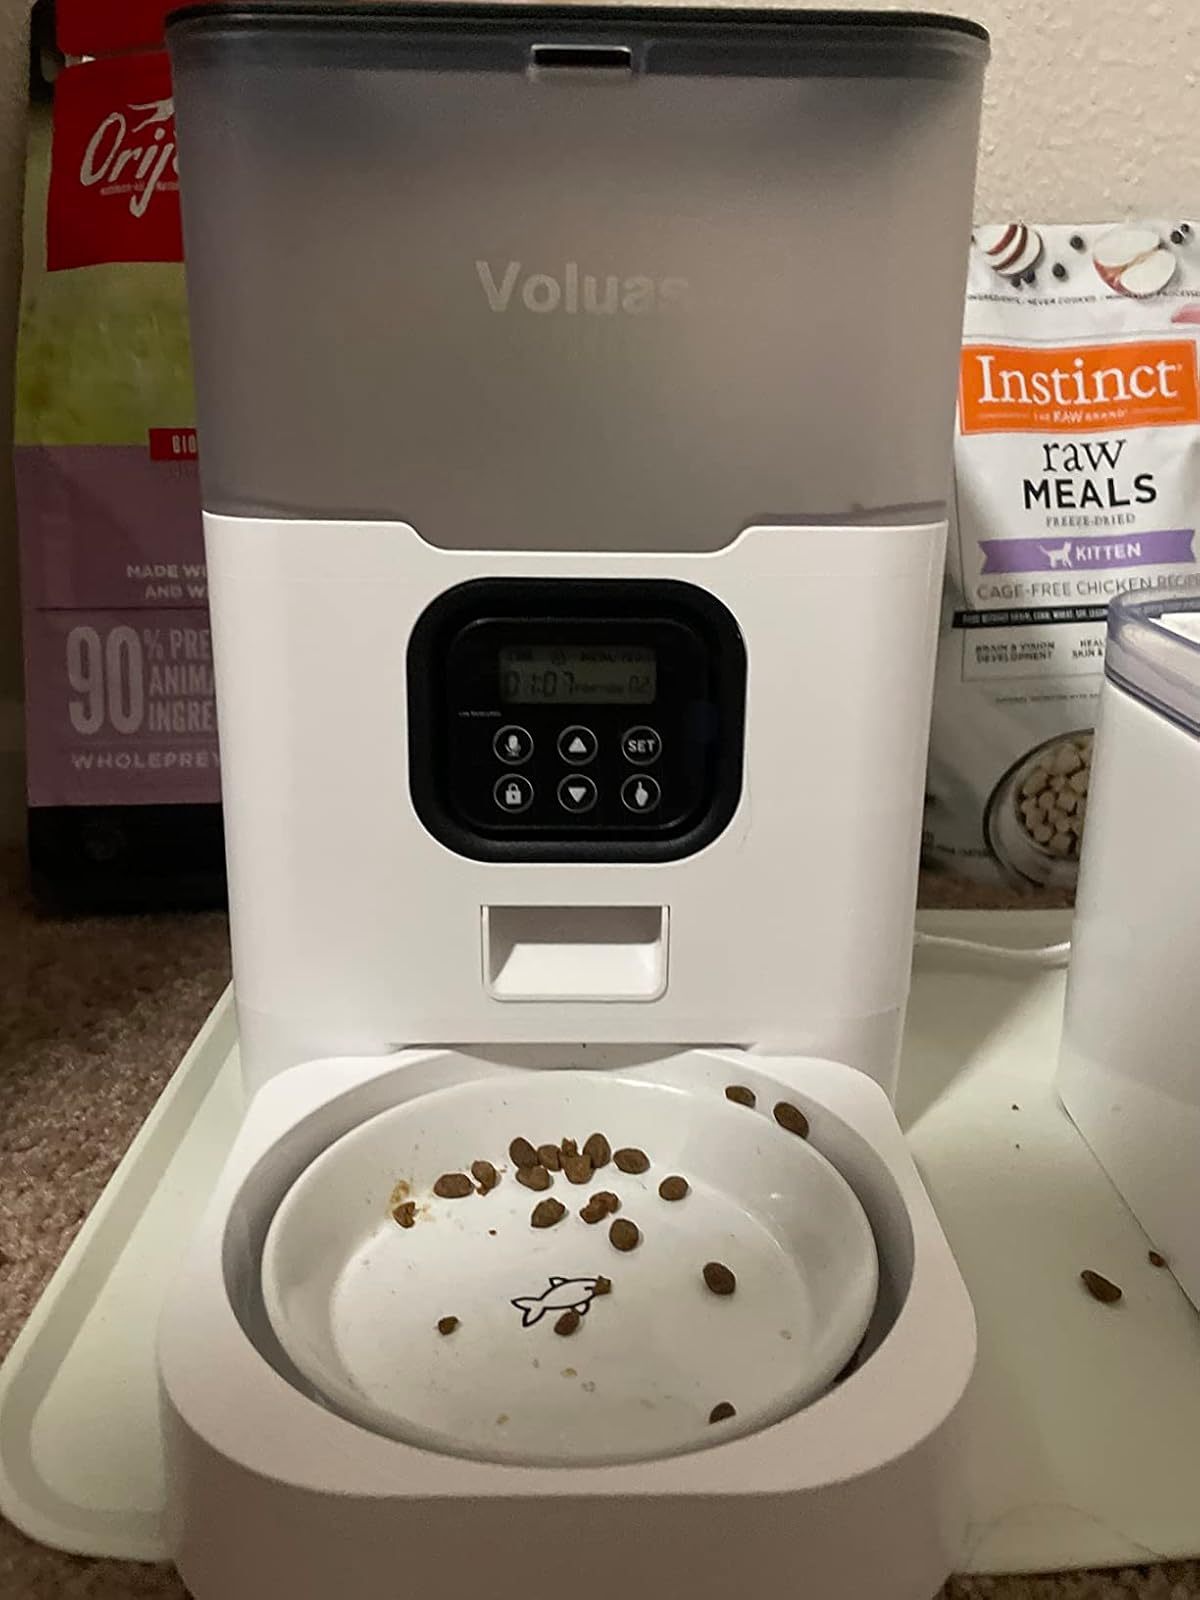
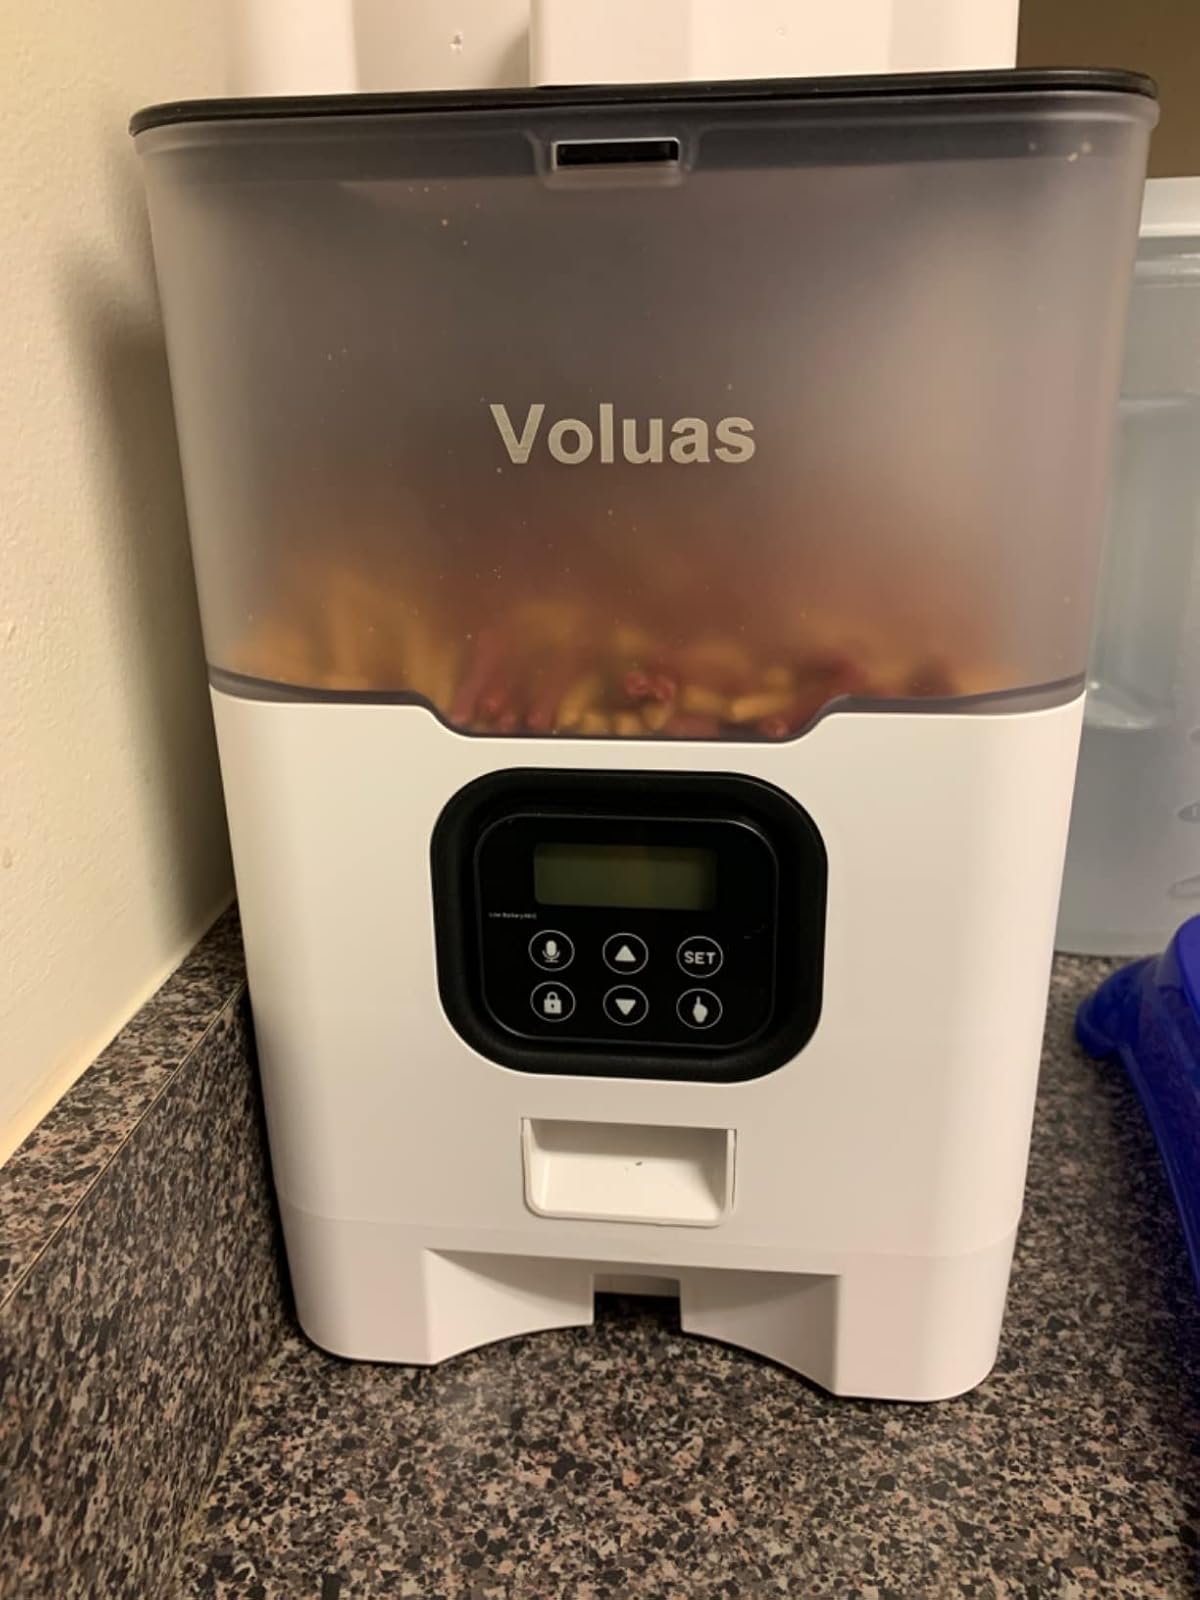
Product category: items_feeder
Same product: yes